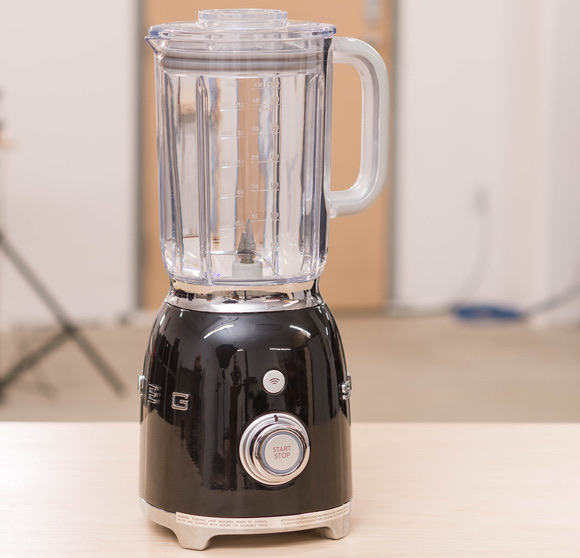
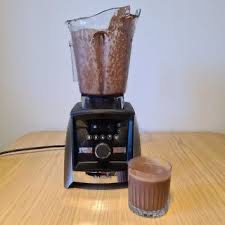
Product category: items_blender
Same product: no